Seisen Cerberus

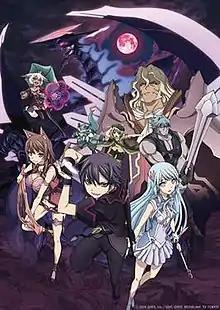

is a Japanese role-playing mobile game released by GREE. The series has been adapted separately into both a manga, titled , and an anime television series, titled . The manga was published by Kodansha in 2013, while the anime aired in 2016.